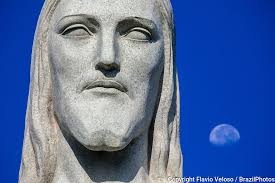
Landmark: Christ the Reedemer